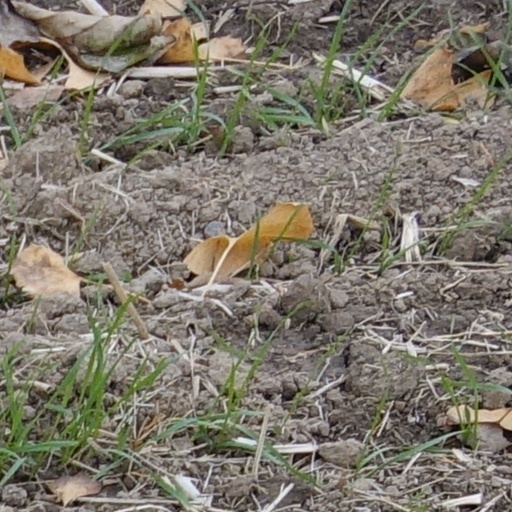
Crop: wheat